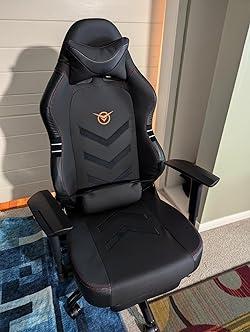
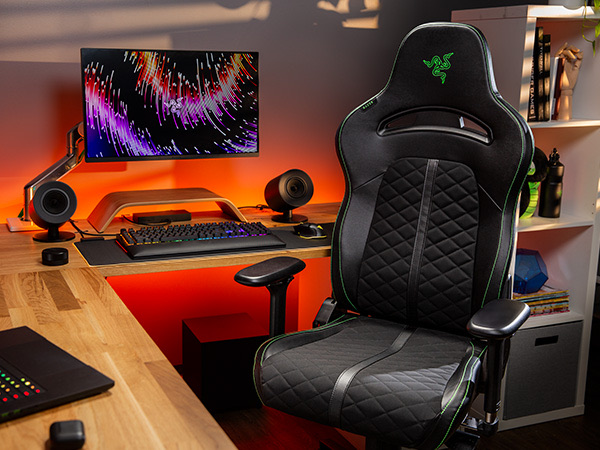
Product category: items_chair
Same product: no